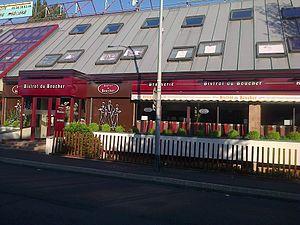
Agapes Restauration est un groupe de l'Association familiale Mulliez, créé en 1971, regroupant la branche alimentation. Il comprend Pizza Paï, Flunch, première ouverture réalisée par B. Broutin, Il Ristorante, Les 3 Brasseurs, Amarine, SoGood, Salad & Co, O'Sushi principalement.